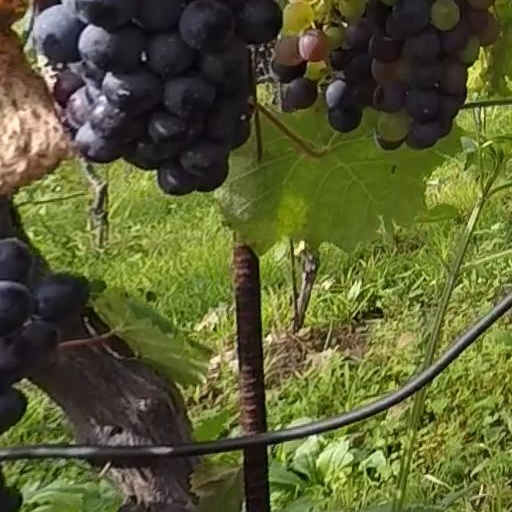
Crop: grape